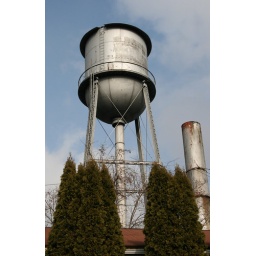
Old steel cone water tower in Palmyra Michigan